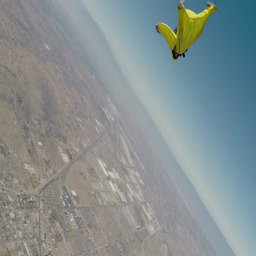
men jumping with a wingsuit parachute , slow motion